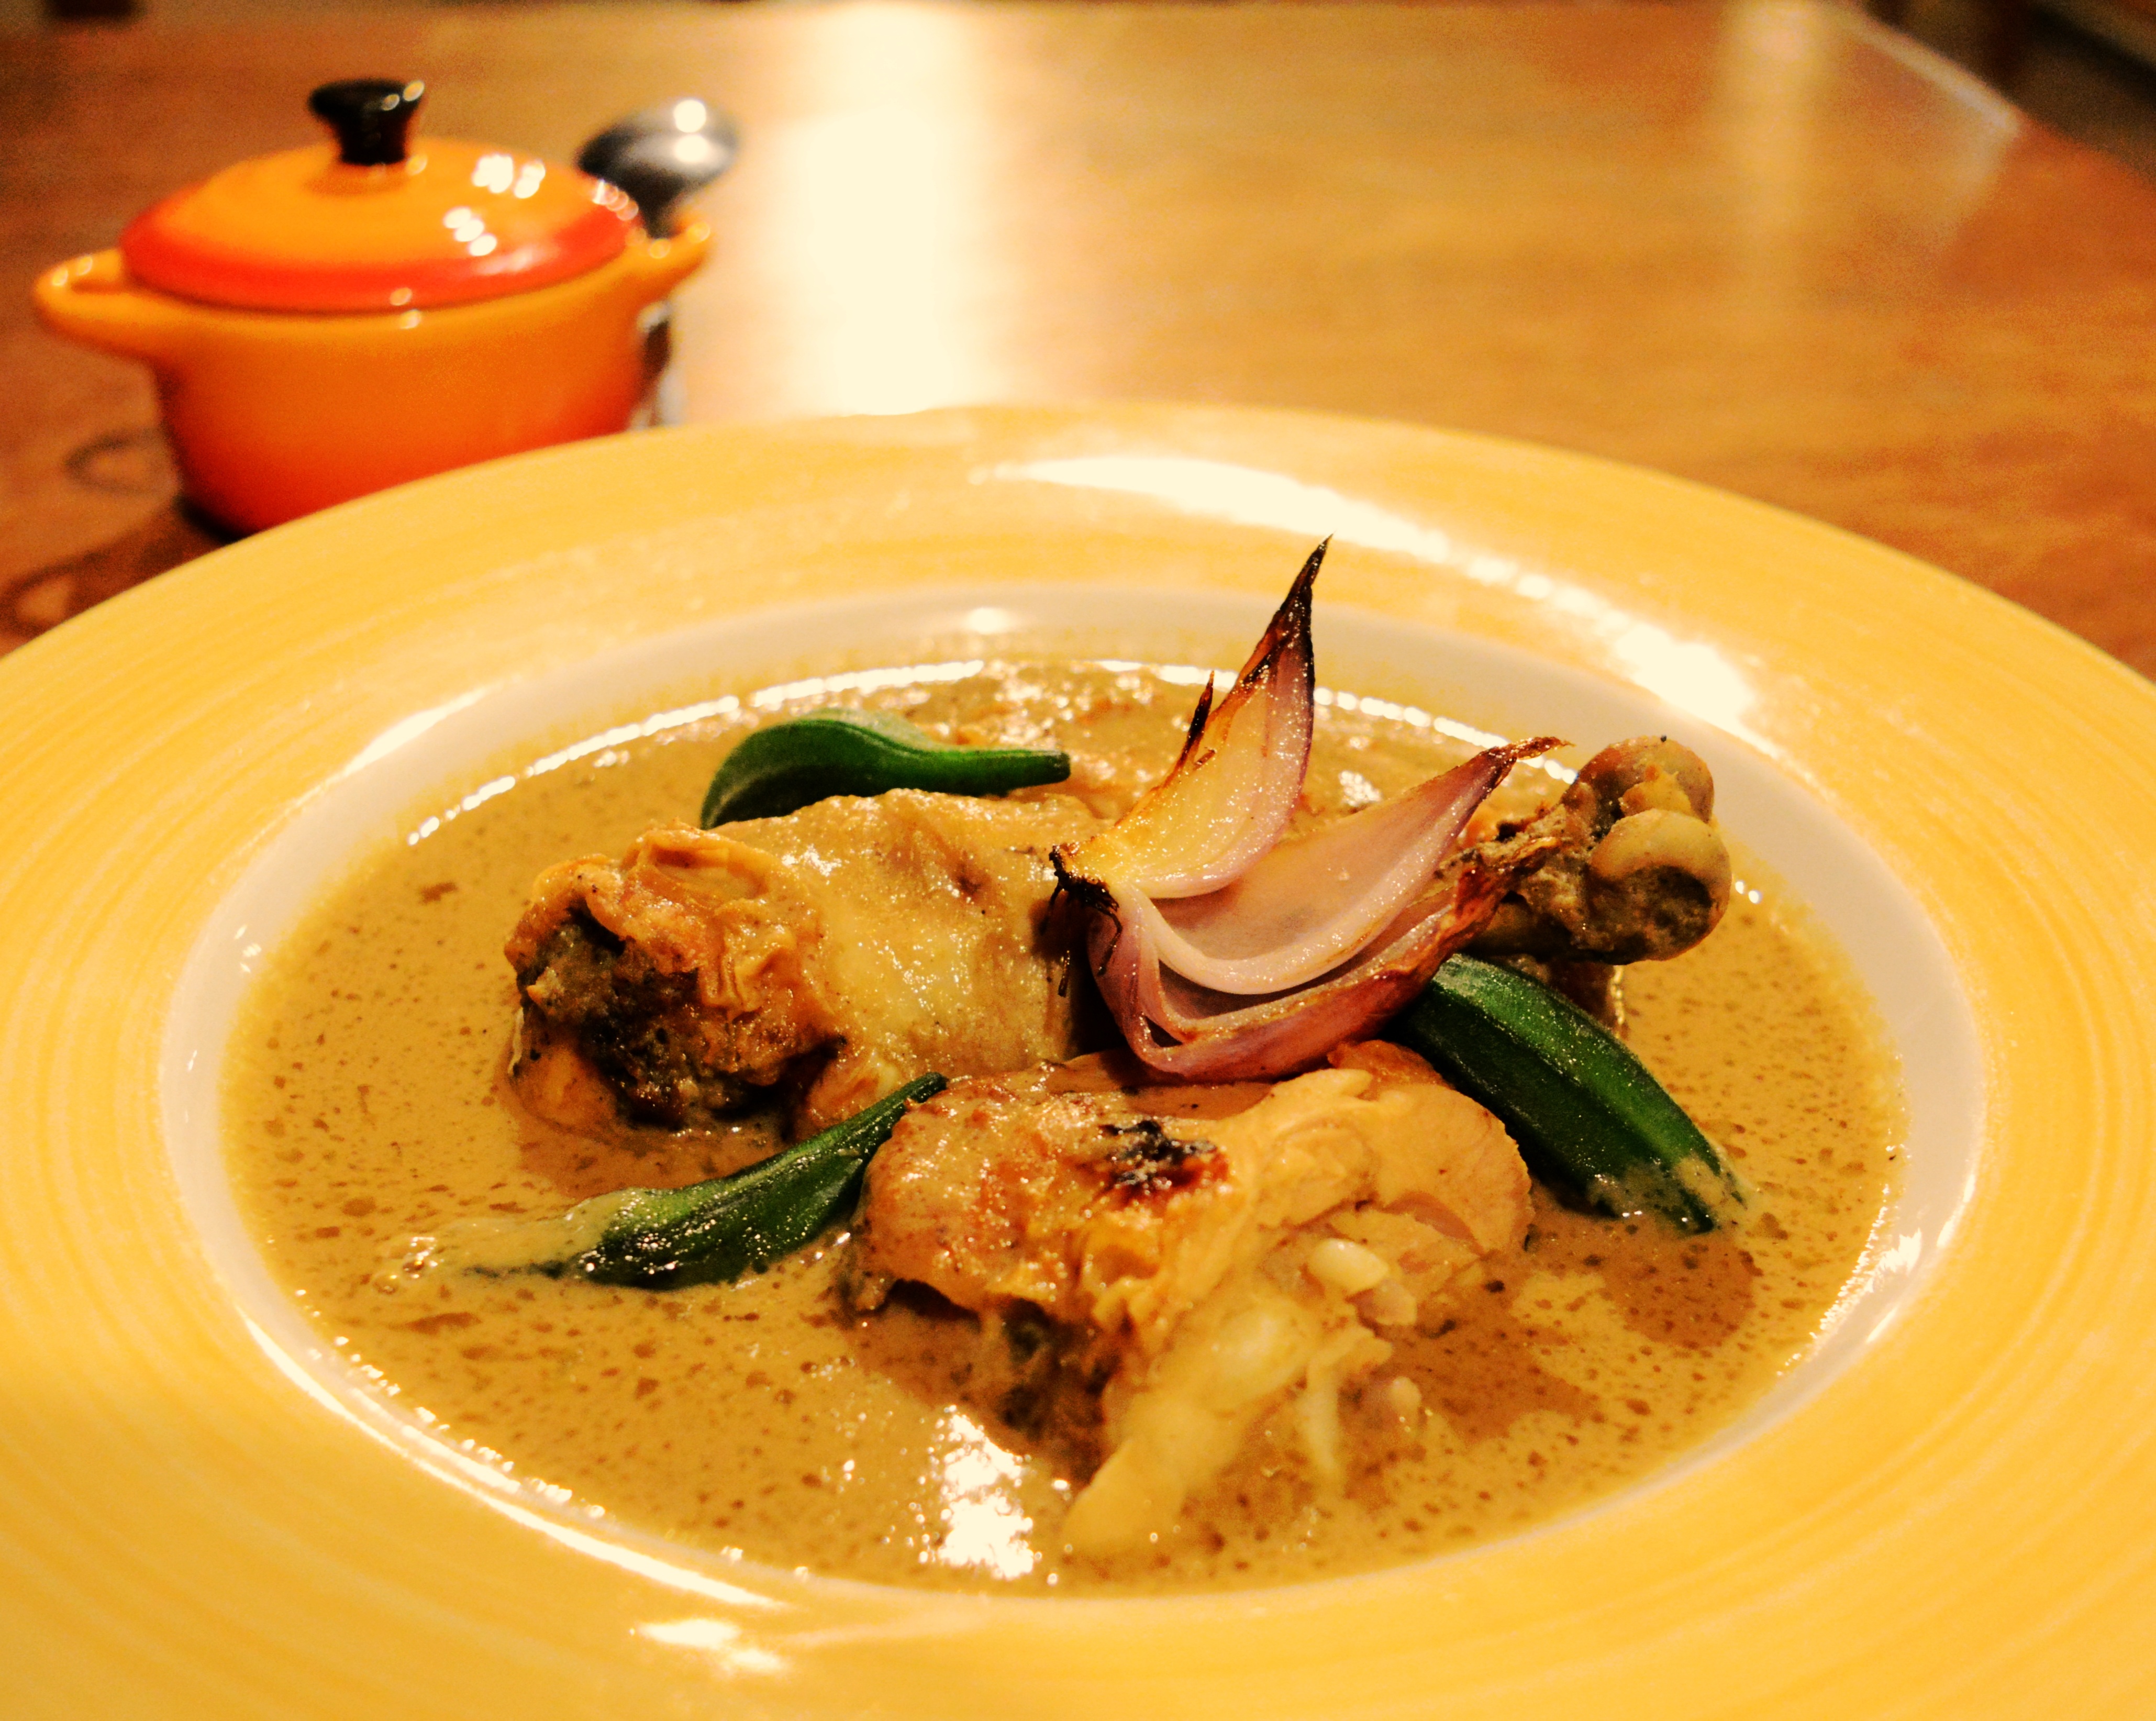
restaurant, dish, meal, food, produce, meat, cuisine, soup, asian food, supper, curry, thai food, chinese food, bouillabaisse